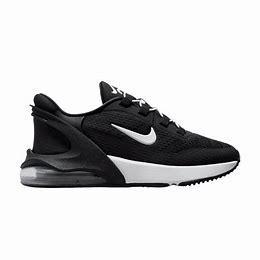
Brand: Nike
Model: Air Max 270 Go